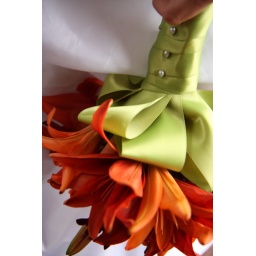
this bouquet was wrapped in a soft green satin ribbon